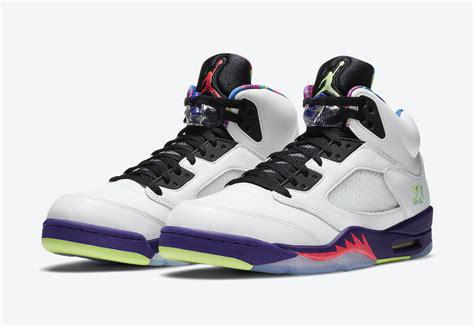
Brand: Jordan
Model: 5 Retro